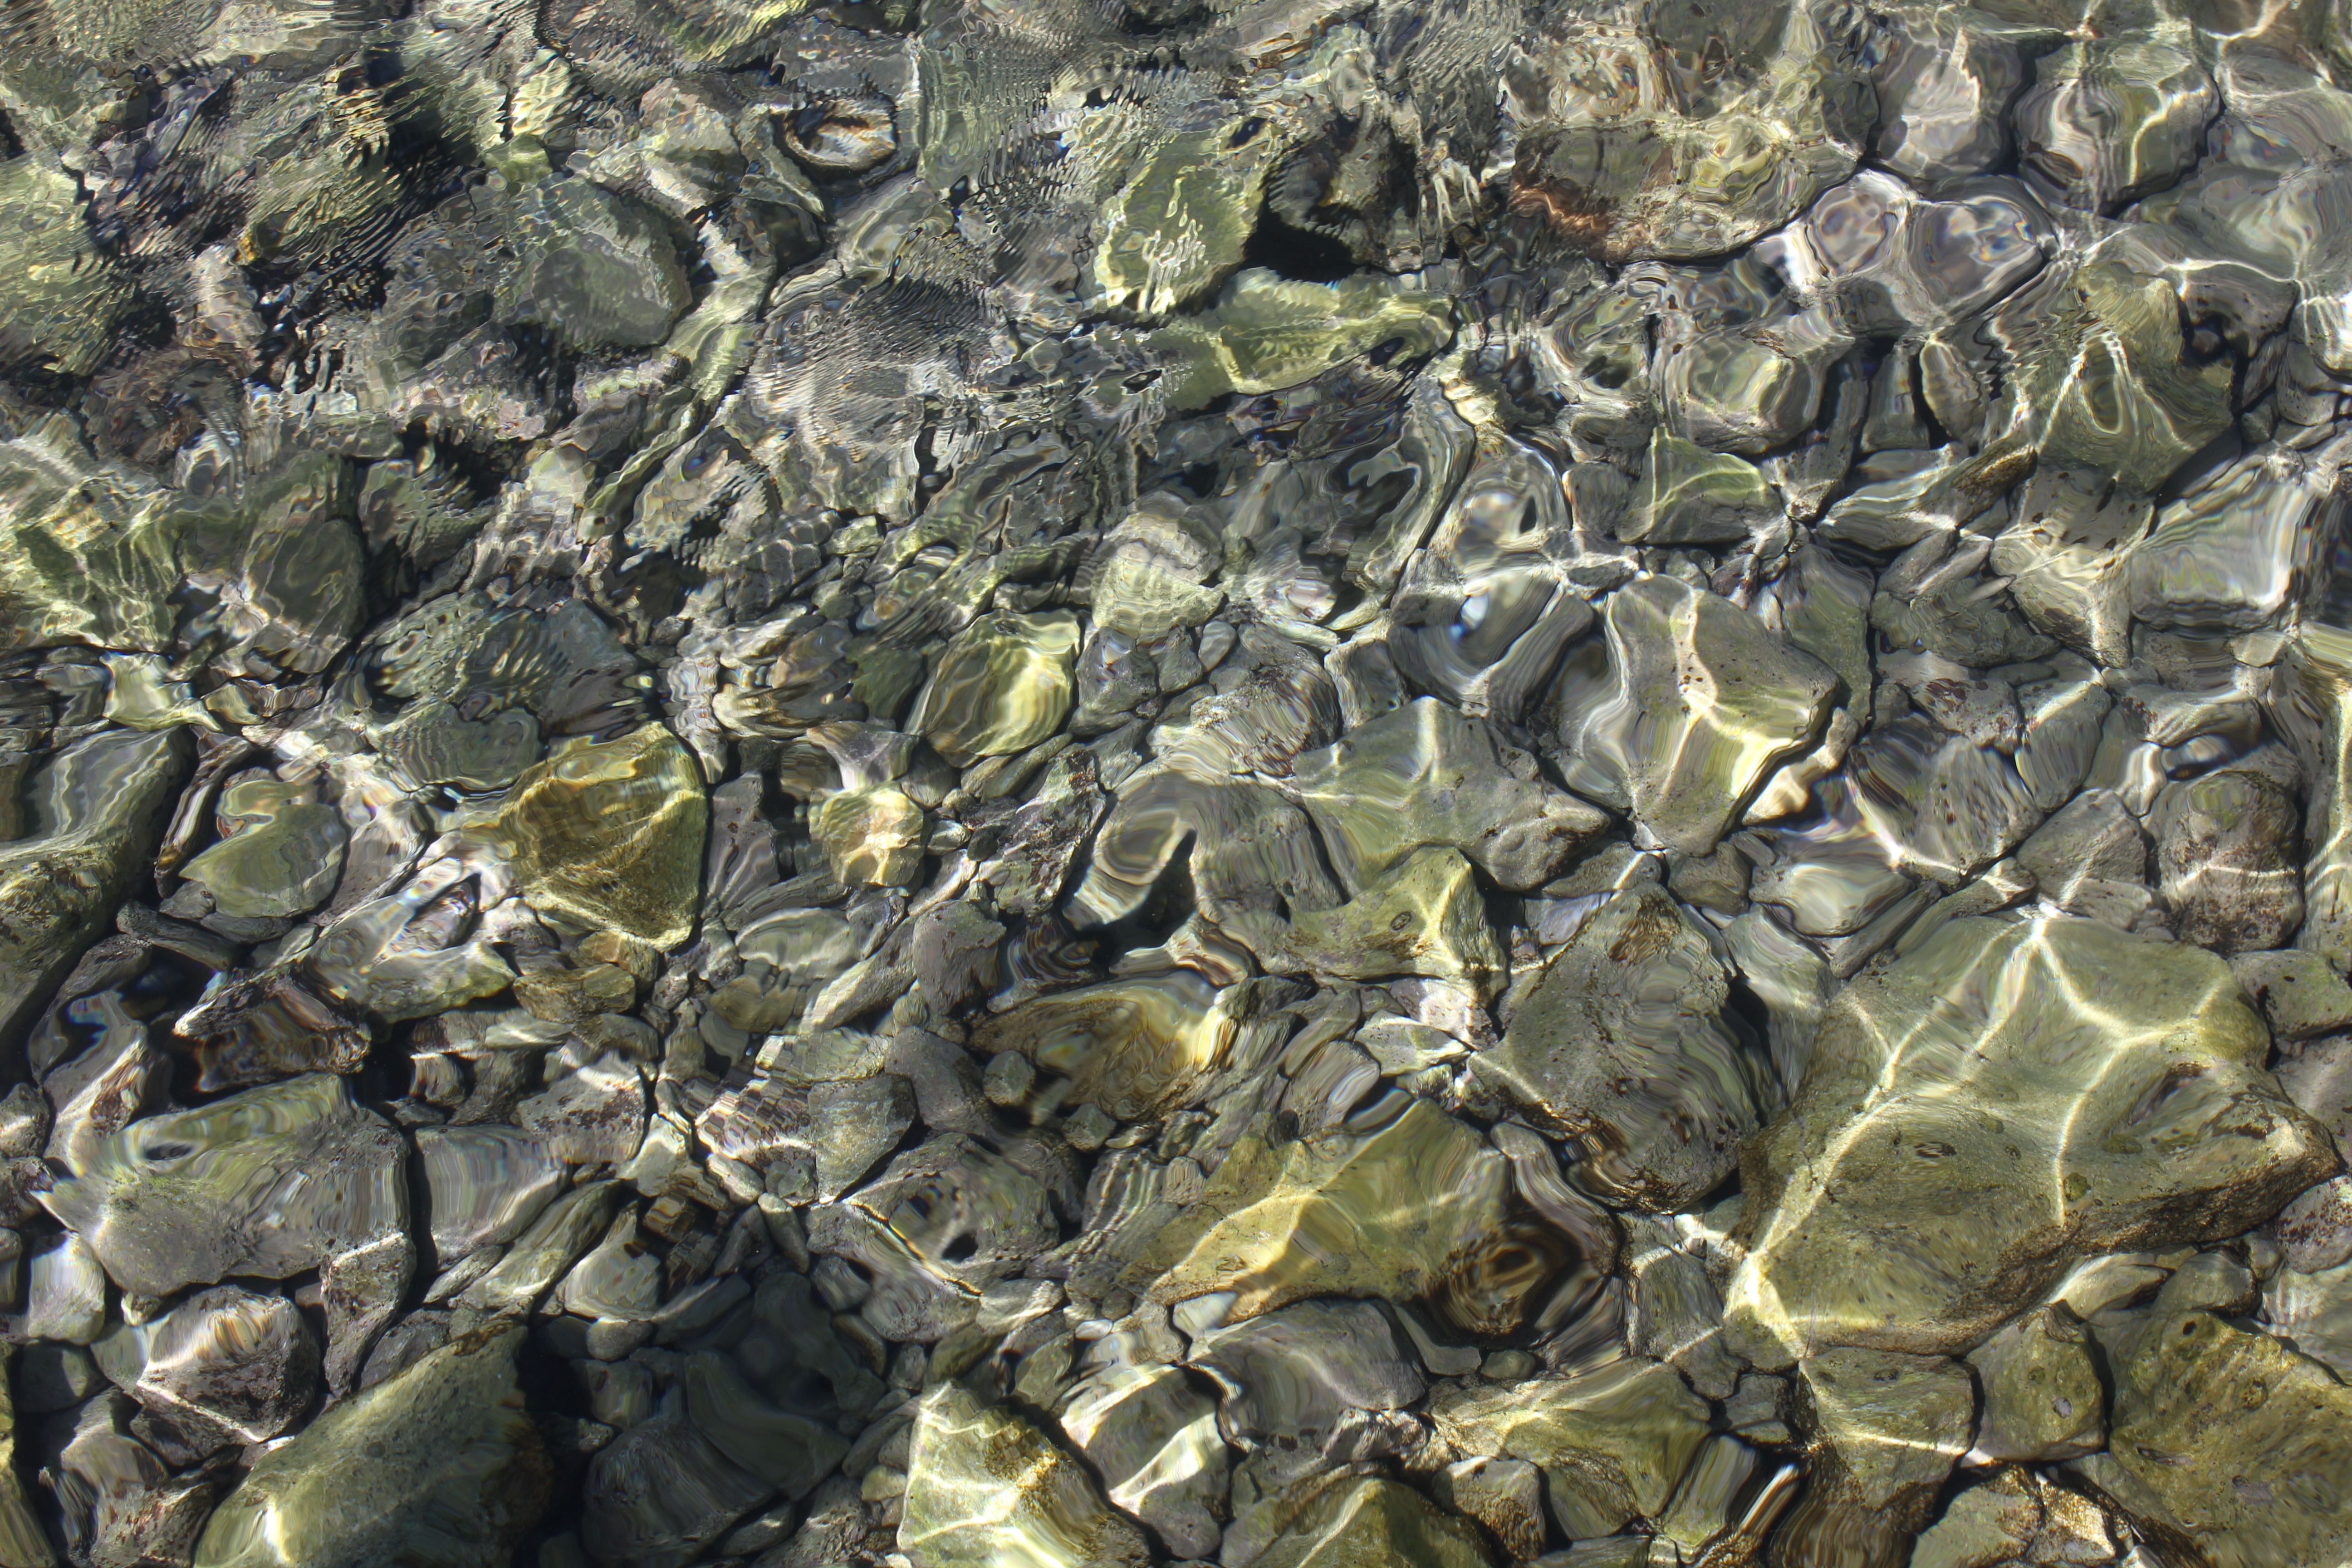
sea, water, rock, leaf, lake, pattern, soil, stone wall, material, stones, geology, reflections